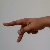
The image shows a hand gesture representing the letter 'P' in Indian Sign Language.